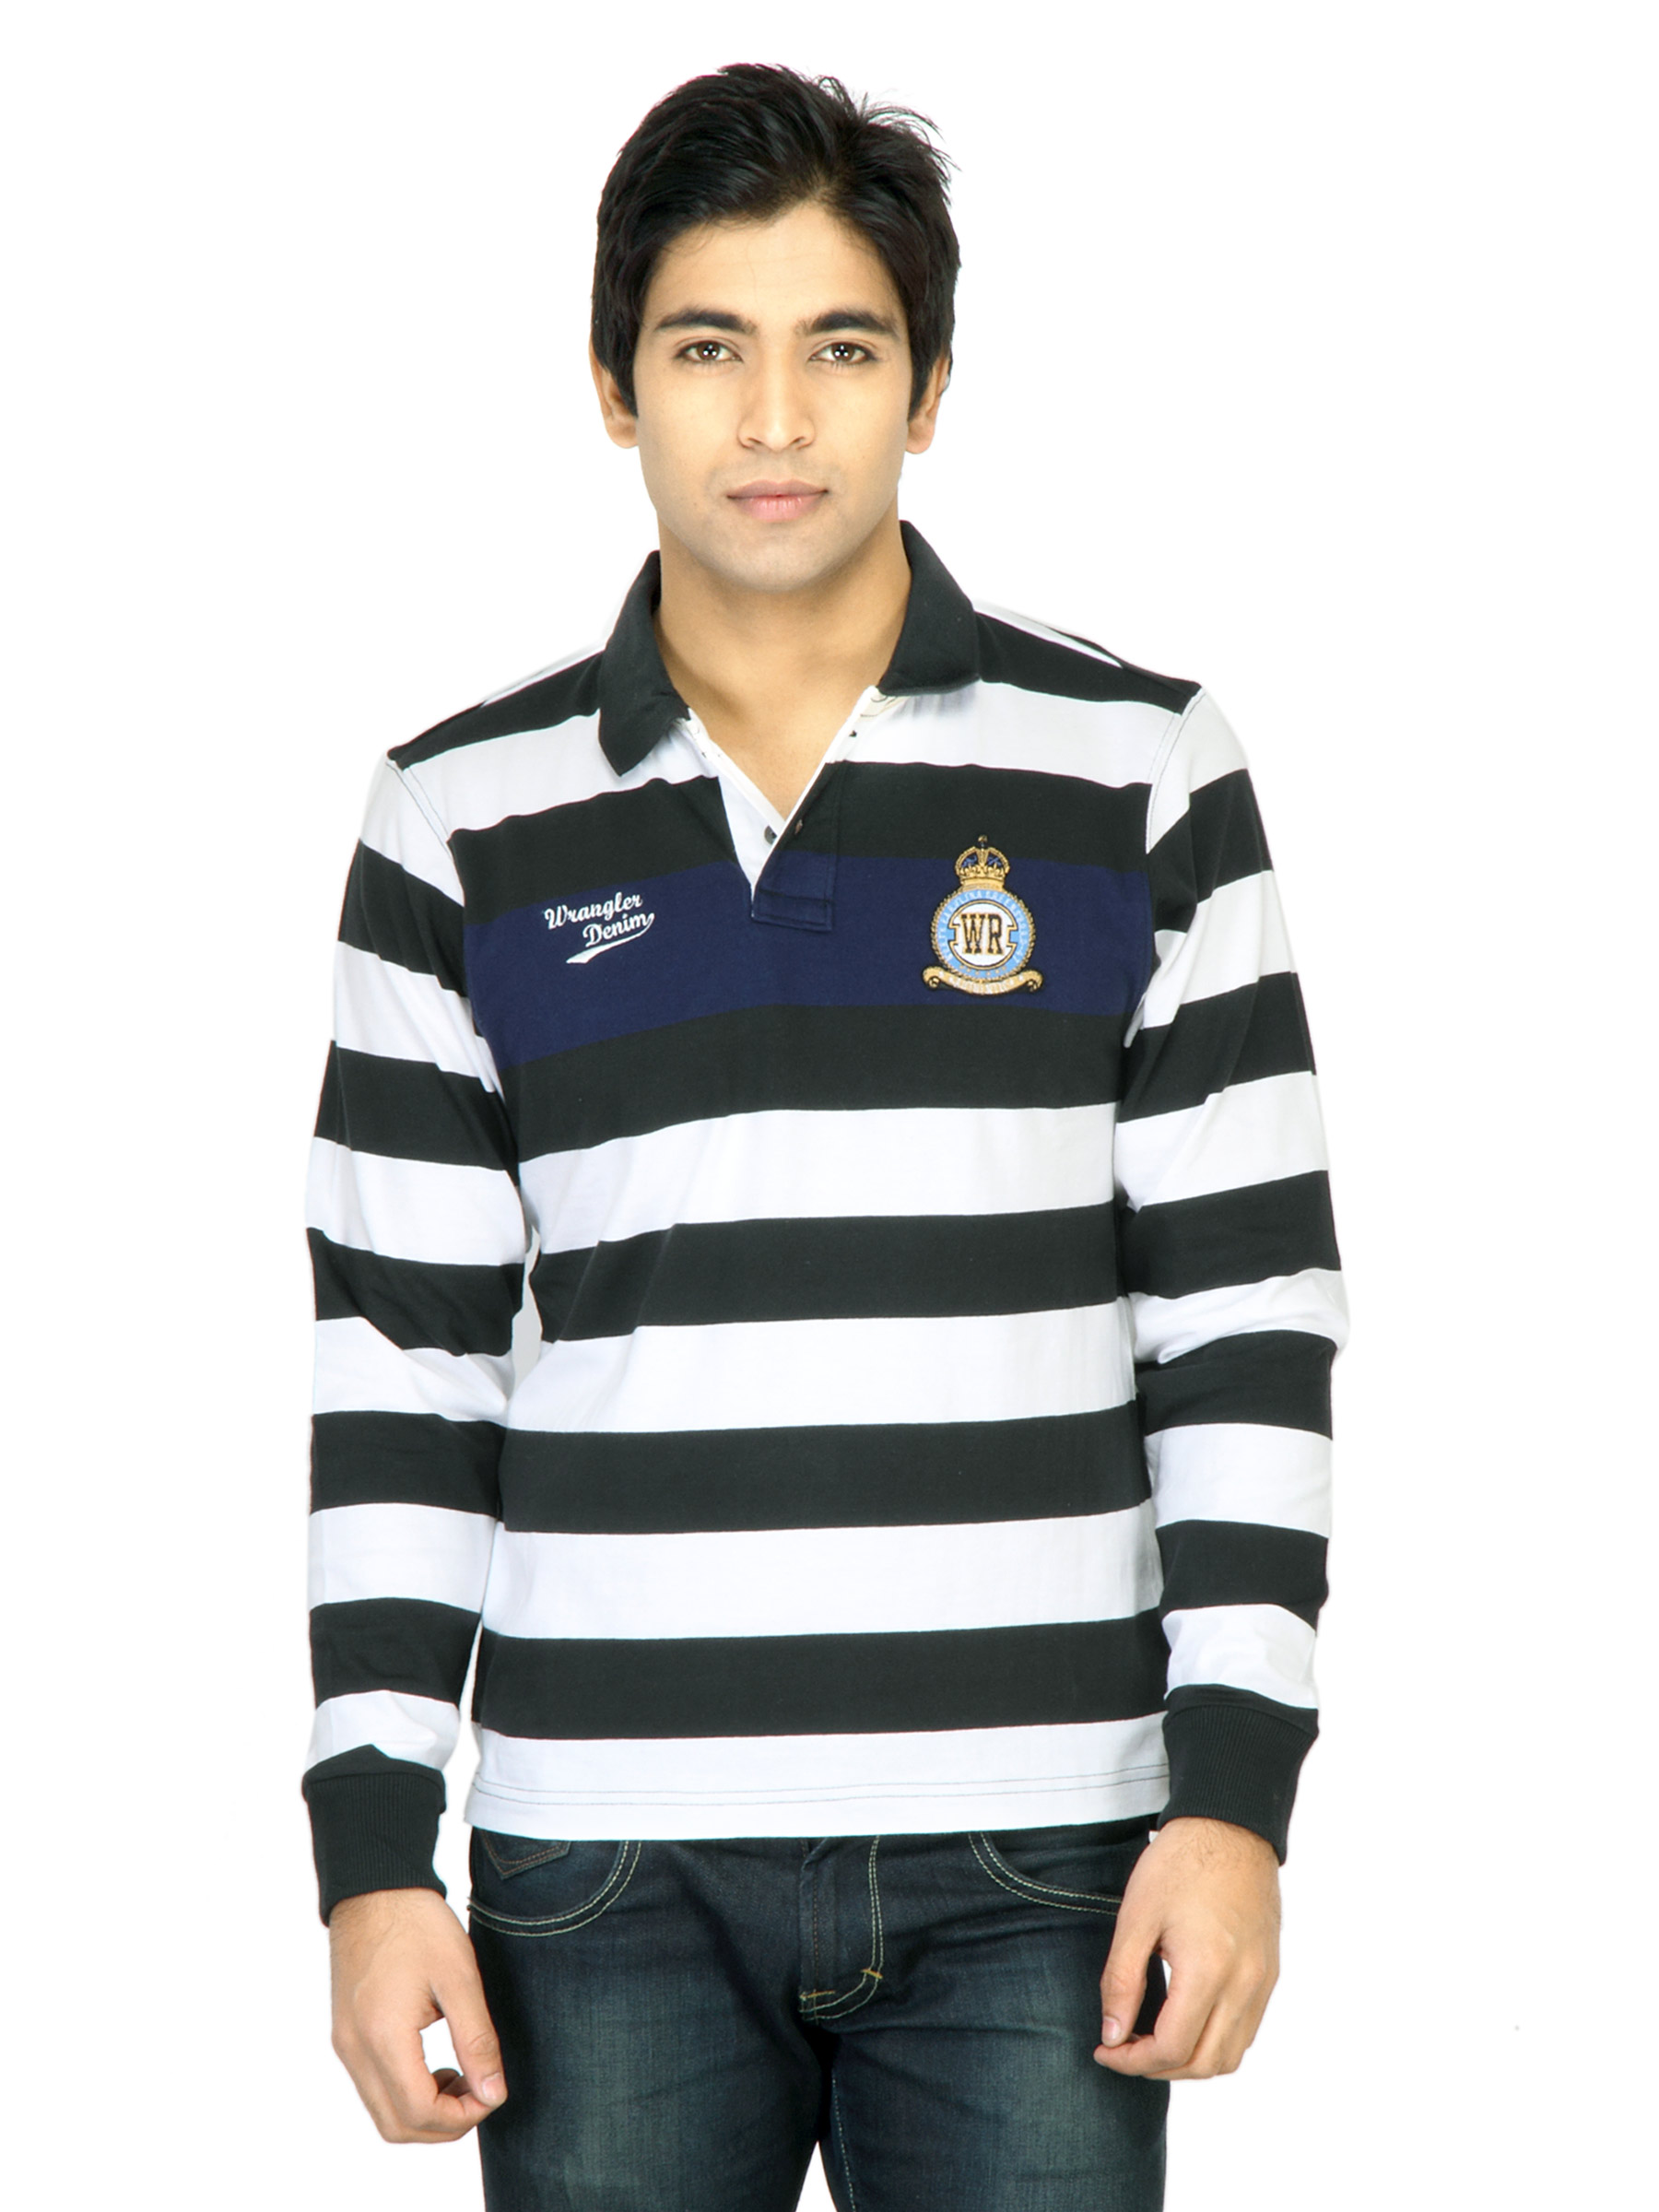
Wrangler Men Polo Charcoal T-shirt
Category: Apparel / Topwear / Tshirts
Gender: Men
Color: Charcoal
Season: Fall 2011
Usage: Casual